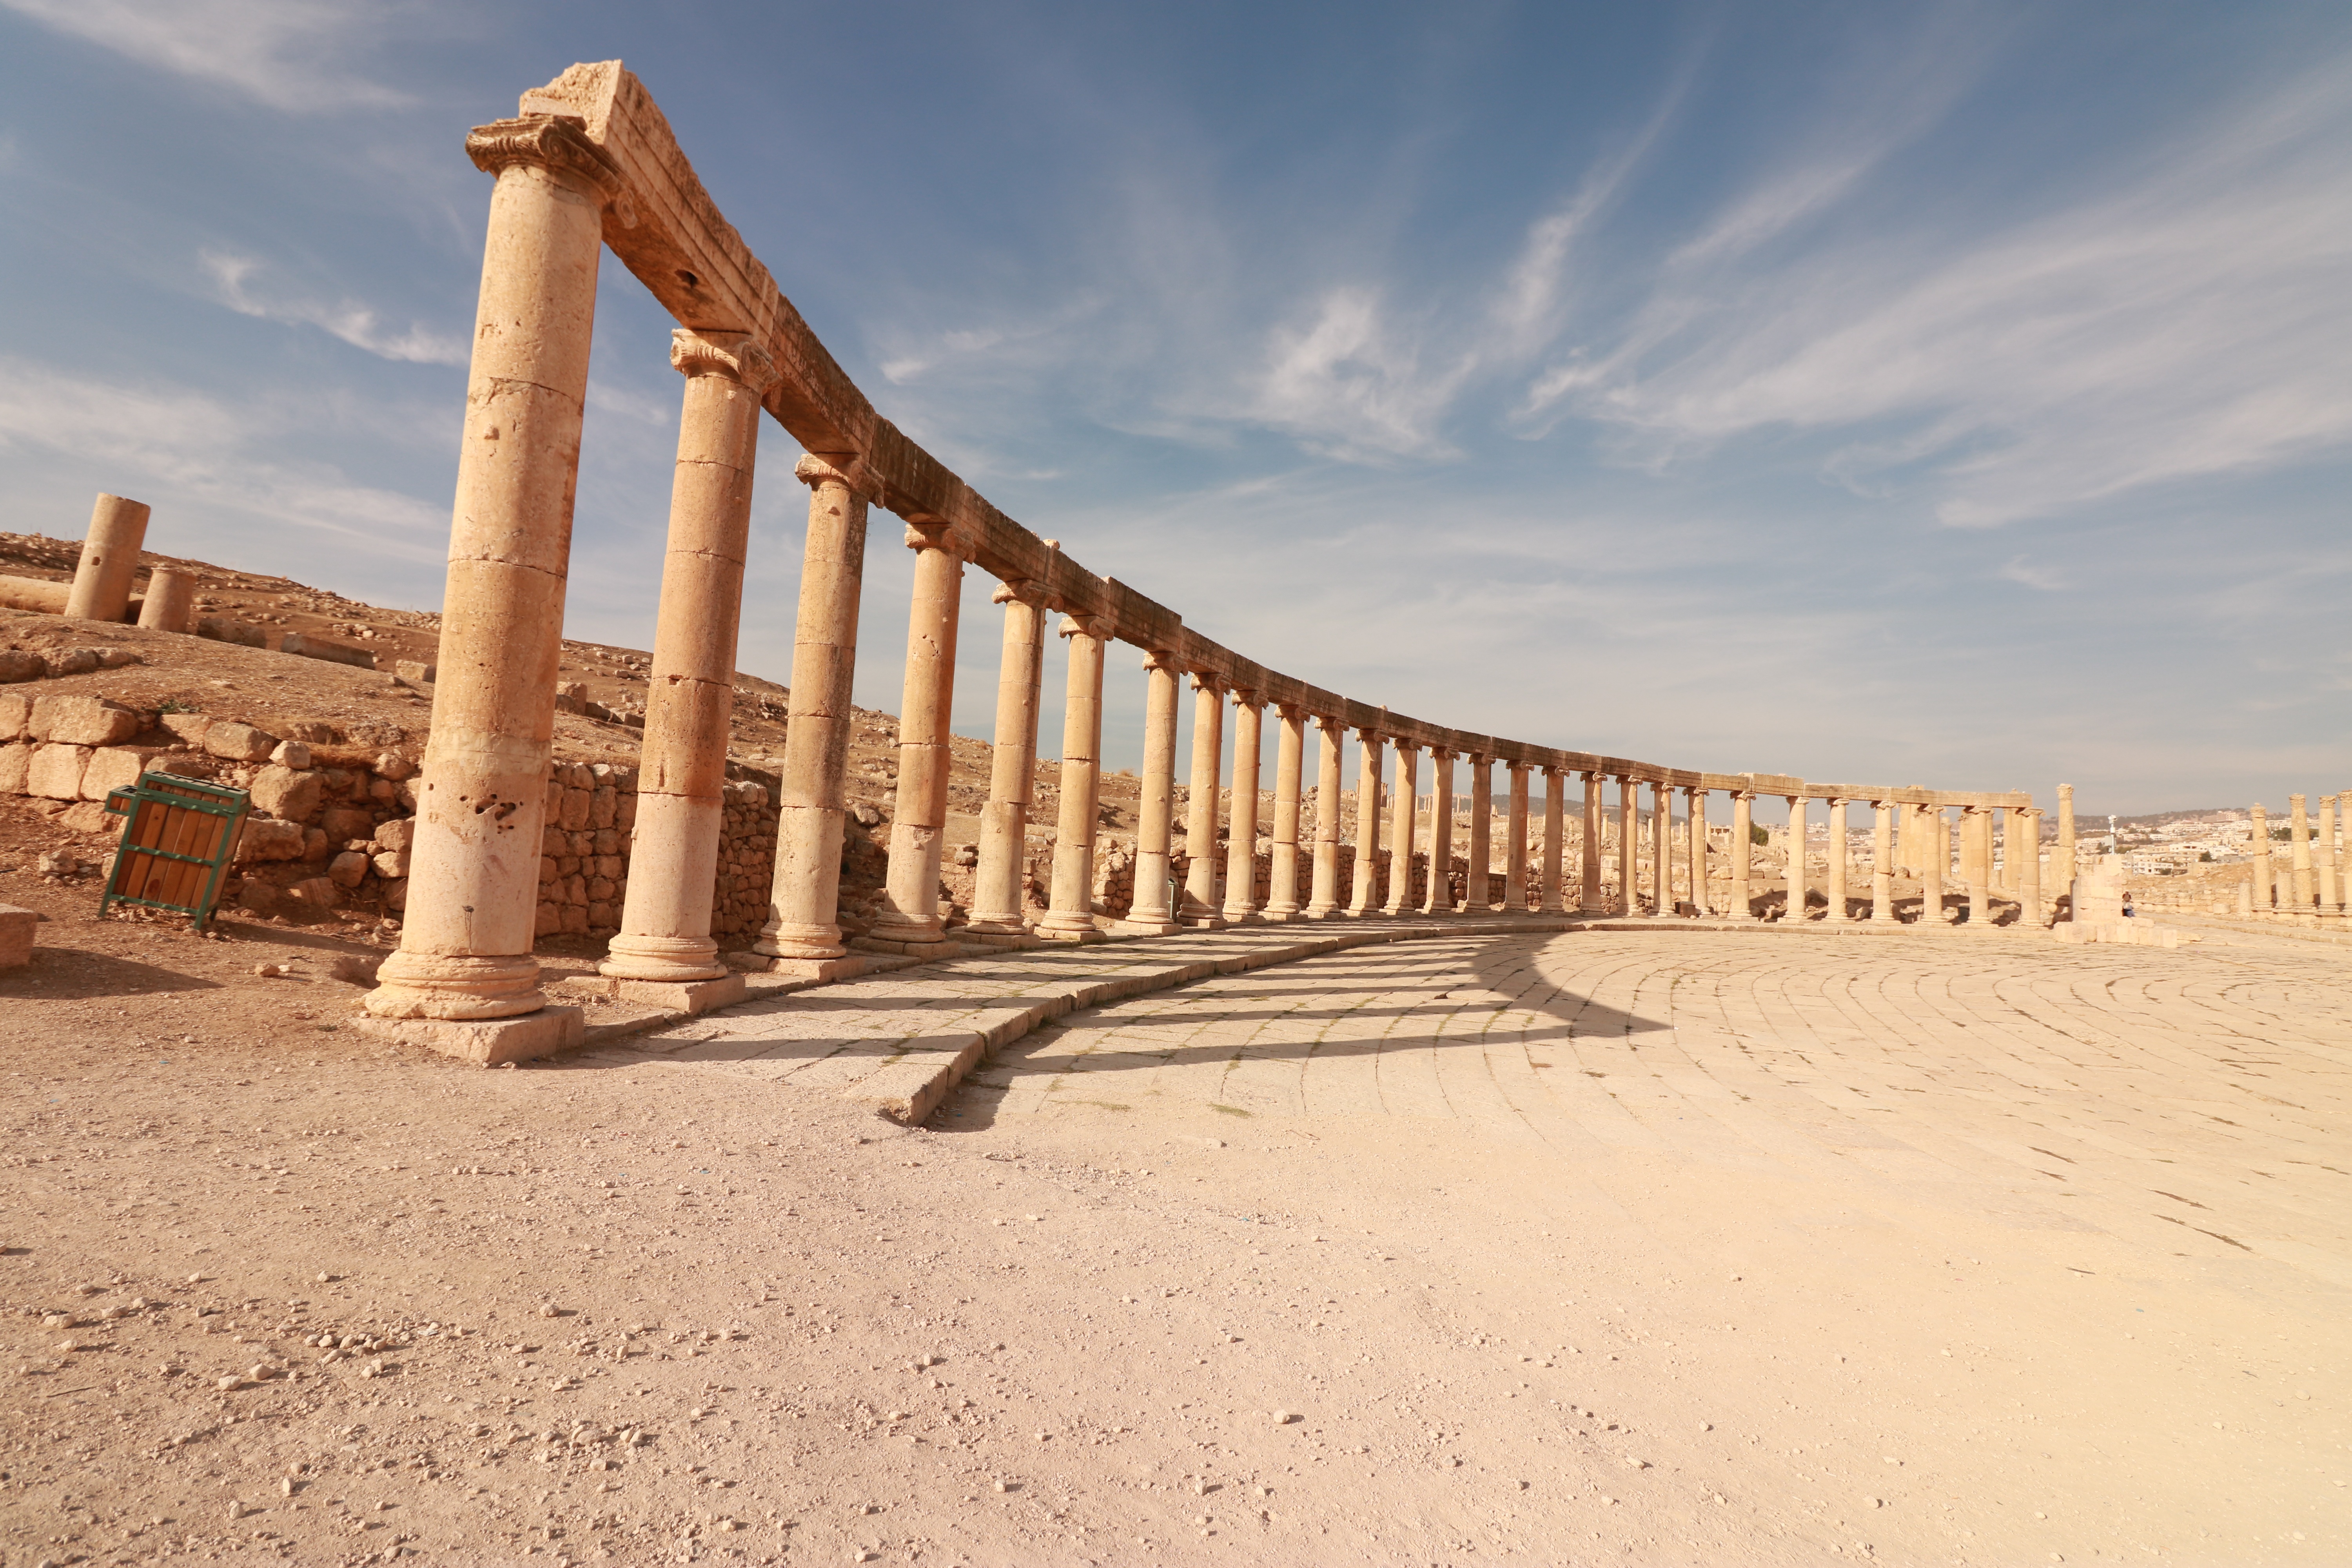
beach, landscape, sand, temple, ancient history